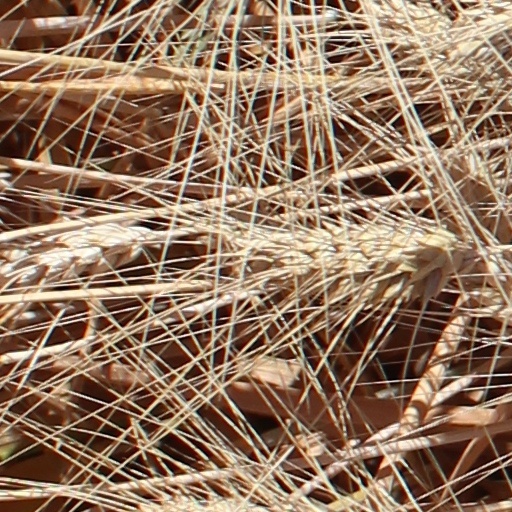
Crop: wheat